Alkali–silica reaction

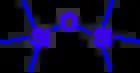
Siloxane bond between two silicon atoms.

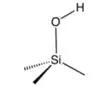
Chemical structure of a silanol group.

On the other hand, silanol groups can also undergo protonation/deprotonation: